Radio Wave 96.5

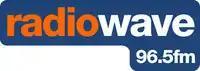
Radio Wave logo used from 2010 to 2016.

In the late 1980s, local businessman John Barnett started lobbying the radio industry regulator for a distinct Independent Local Radio (ILR) licence for the Blackpool and Fylde area. The licence was awarded in 1992 and Radio Wave began broadcasting at 7 am on 25 May 1992 with an introduction from its founder. The first presenter on-air was Neil Sexton and the first record played was "The Best" by Tina Turner. The official launch took place on a specially erected stage in front of a live audience on the promenade by Blackpool Tower and featured Les Dawson and Derek Batey, together with other local celebrities.